Last of the Buccaneers

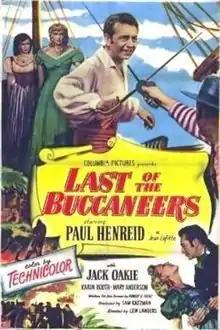
Film poster

Last of the Buccaneers is a 1950 American Technicolor adventure film directed by Lew Landers and starring Paul Henreid as Jean Lafitte.